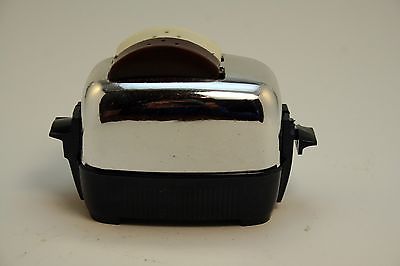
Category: toaster